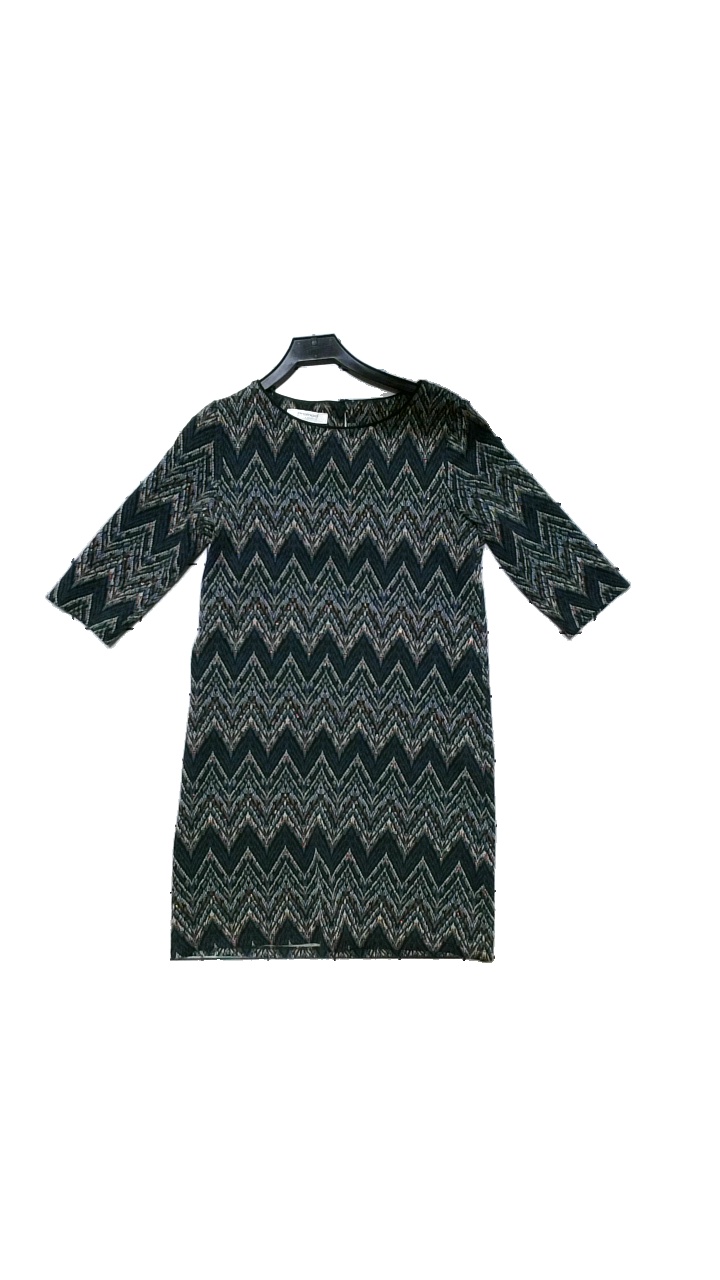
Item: Dress (Ladies)
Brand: Promod
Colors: Multicolor, Blue, Black
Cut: Regular
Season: All
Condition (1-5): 3
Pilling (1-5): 4
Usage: Reuse
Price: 50-100